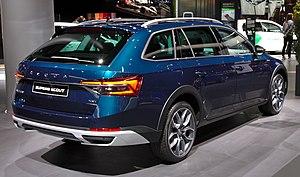
La Škoda Superb est une automobile haut de gamme produite et commercialisée par le constructeur automobile tchèque Škoda Auto. La première Superb a été commercialisée de 1934 à 1949. Depuis 2001, le nom est à nouveau porté par une grande routière Skoda. La première génération de ce nouveau modèle a été commercialisée en 2001, la seconde en 2008 et la troisième génération en 2015, suivie d'un restylage en 2019 et de l'arrivée en 2020 d'une version hybride rechargeable nommée "iV".